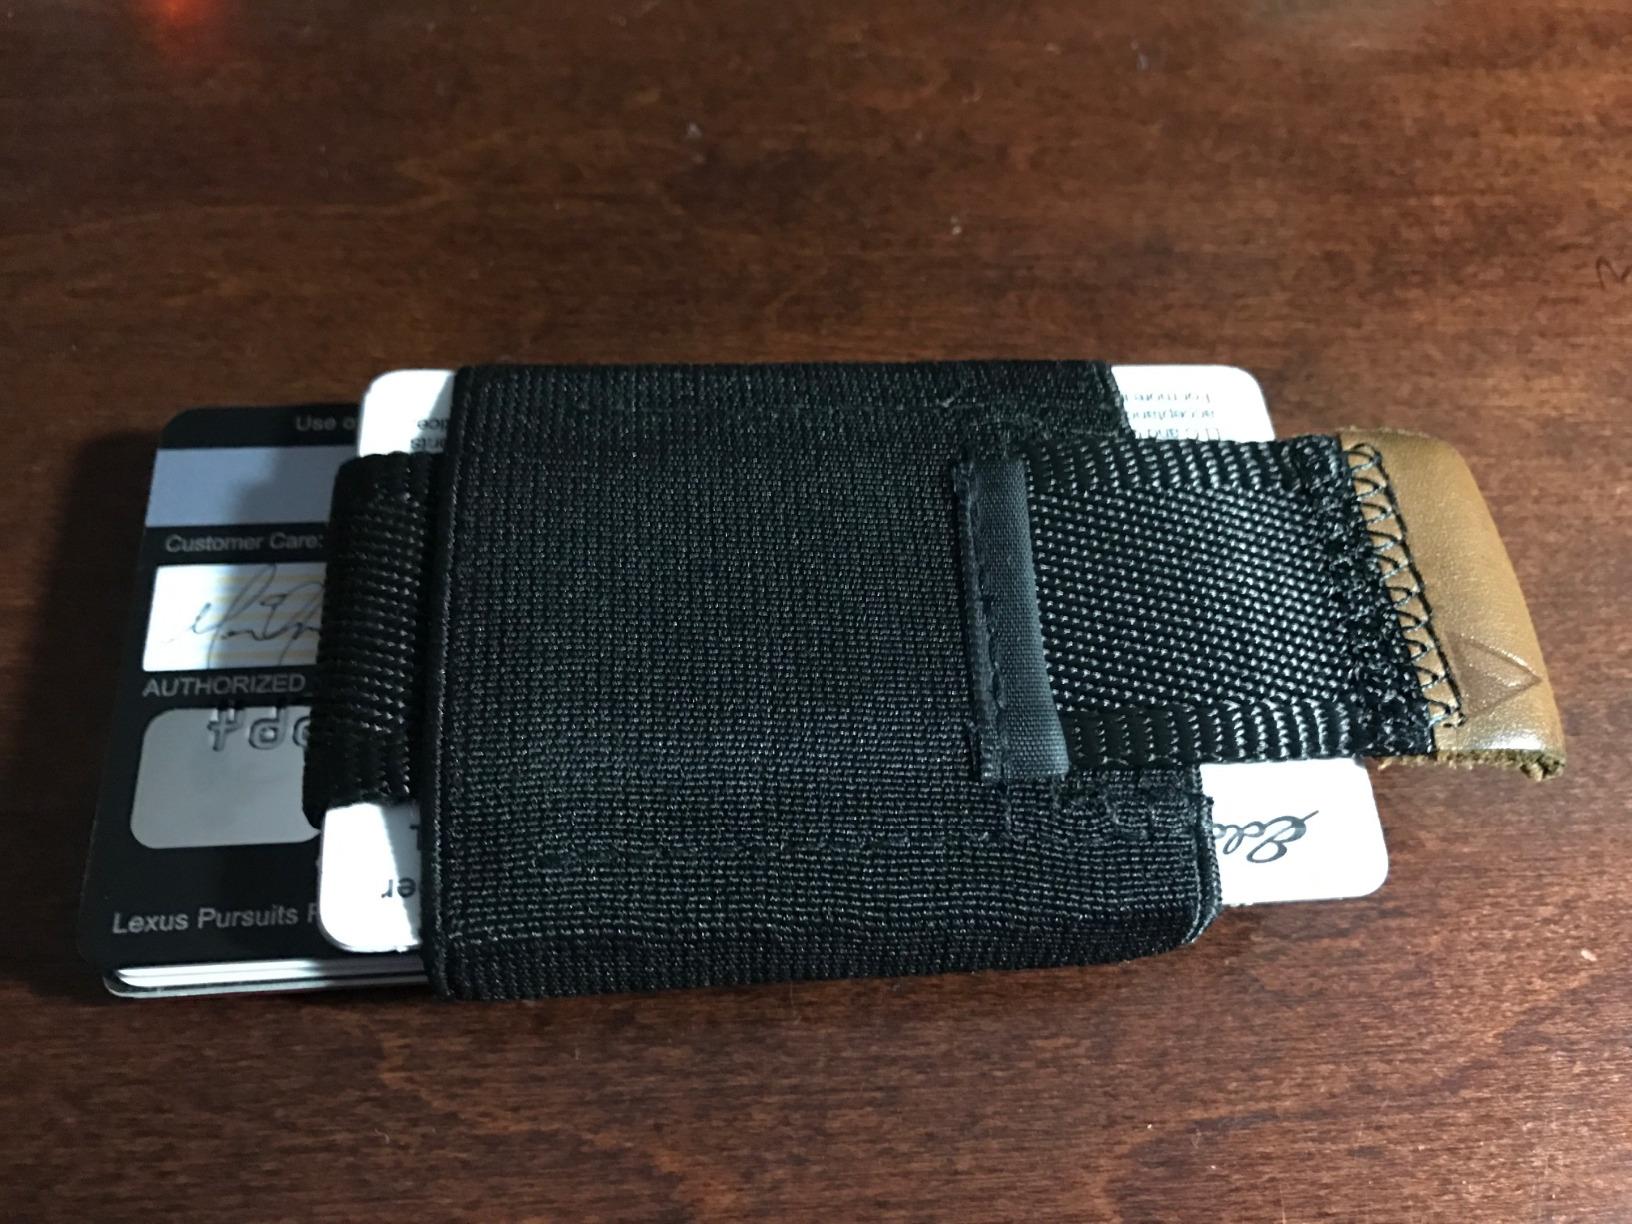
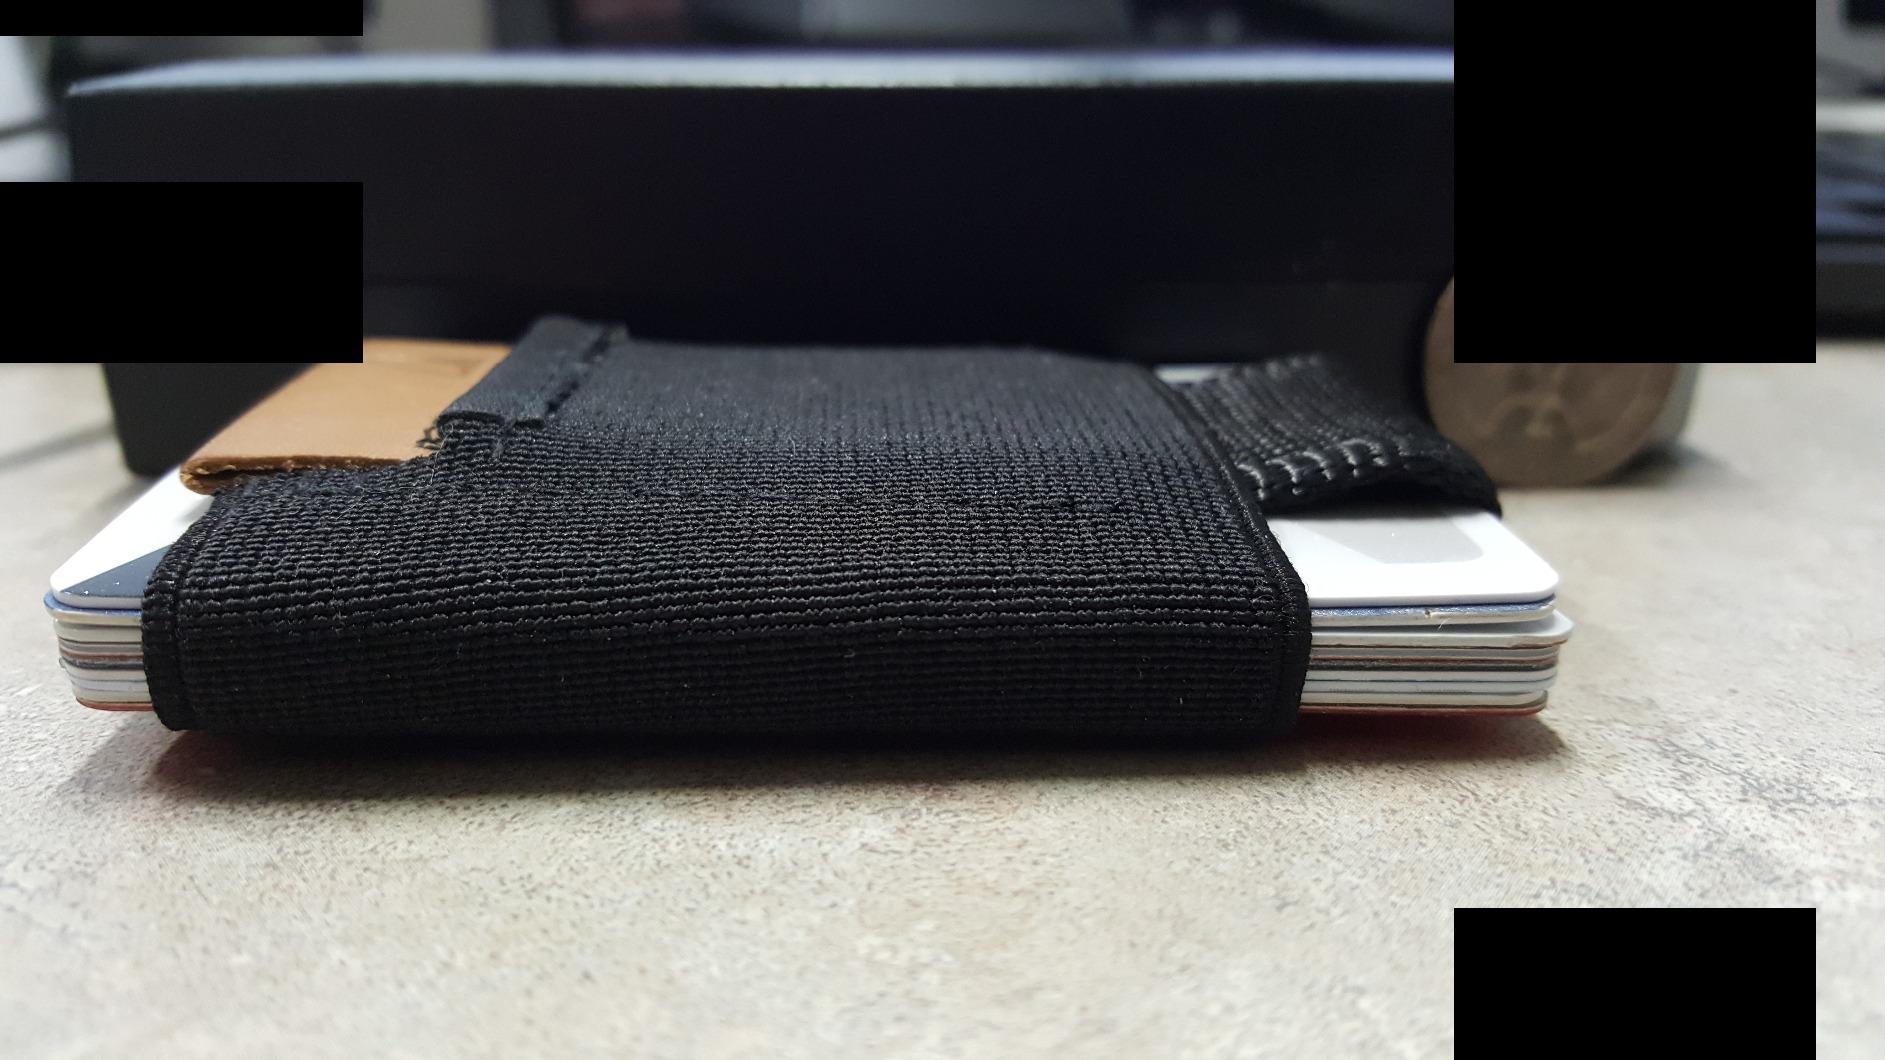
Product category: accessories_wallet
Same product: yes